Eintracht-Stadion

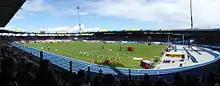
Eintracht-Stadion during the European Team Championships in 2014.

From 2009 until 2010 the northern stand was roofed and expanded. From 2011 until 2013, the stadium was under reconstruction again, this time the main stand was modernized. The stadium's official capacity was reduced from 25,540 to 24,406.